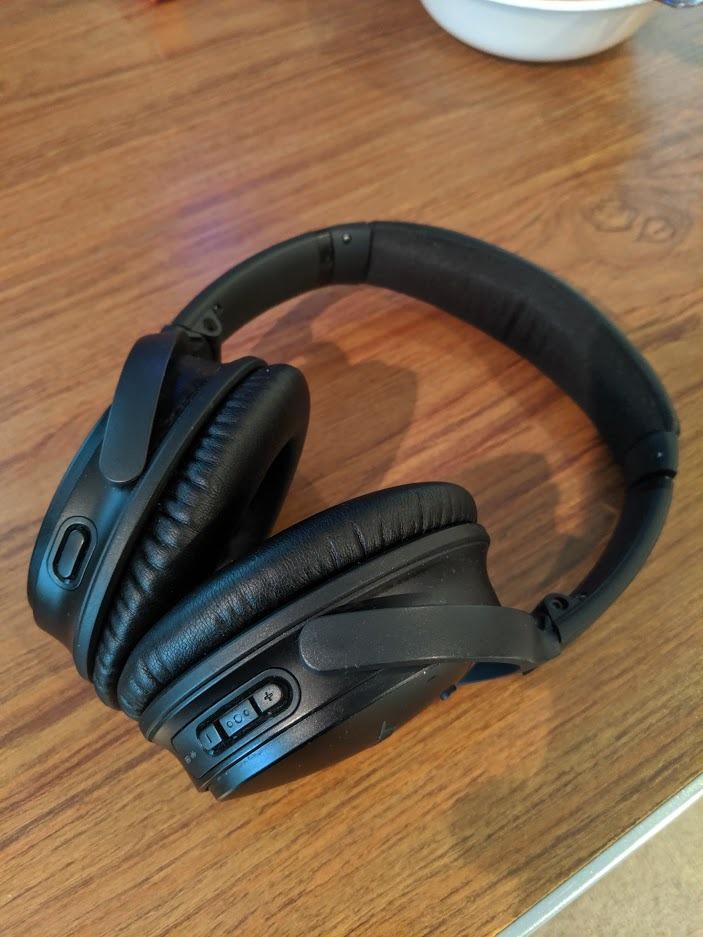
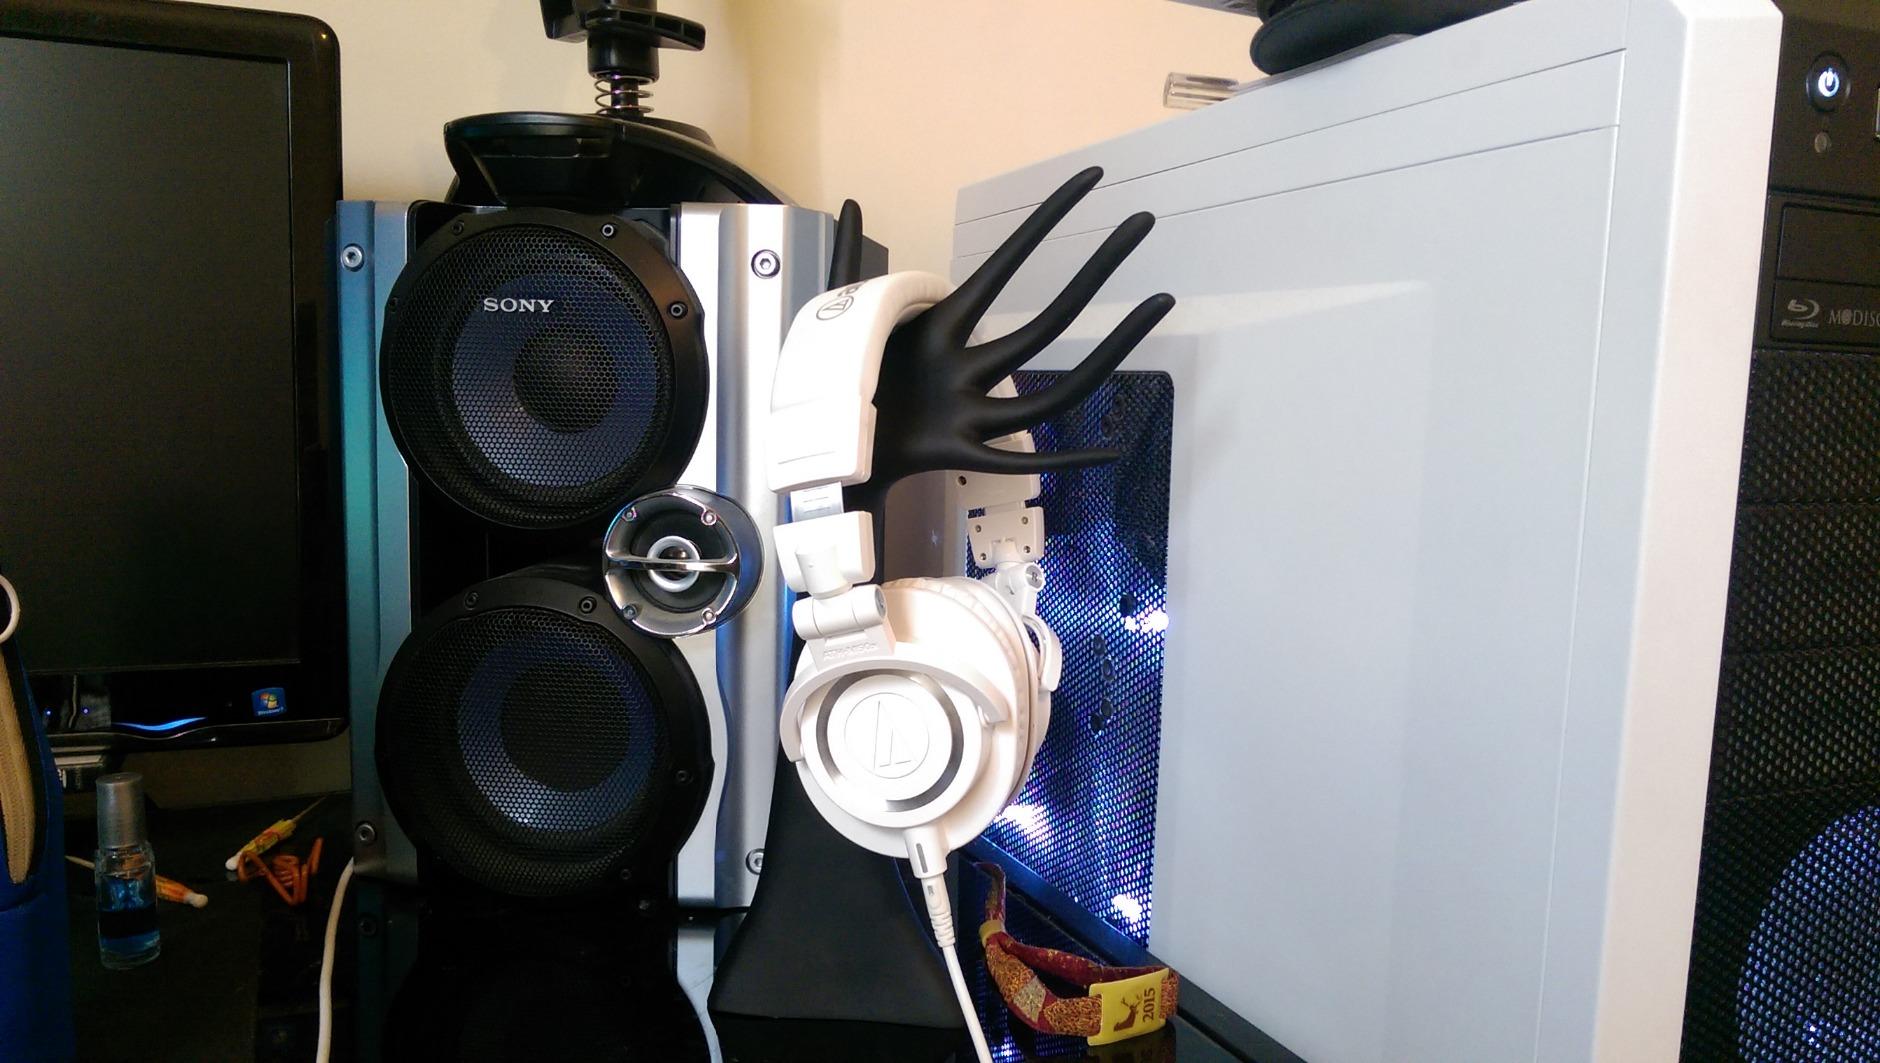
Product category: headphones
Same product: no